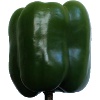
Label: green_pepper